Supremacy: Your Will Be Done

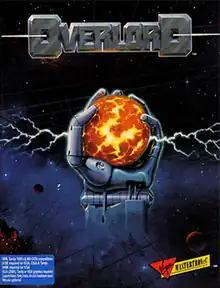
"Overlord" North American cover art

Supremacy: Your Will Be Done, released as Overlord in the United States, is a strategy video game designed by David Perry and Nick Bruty and produced by Probe Software.